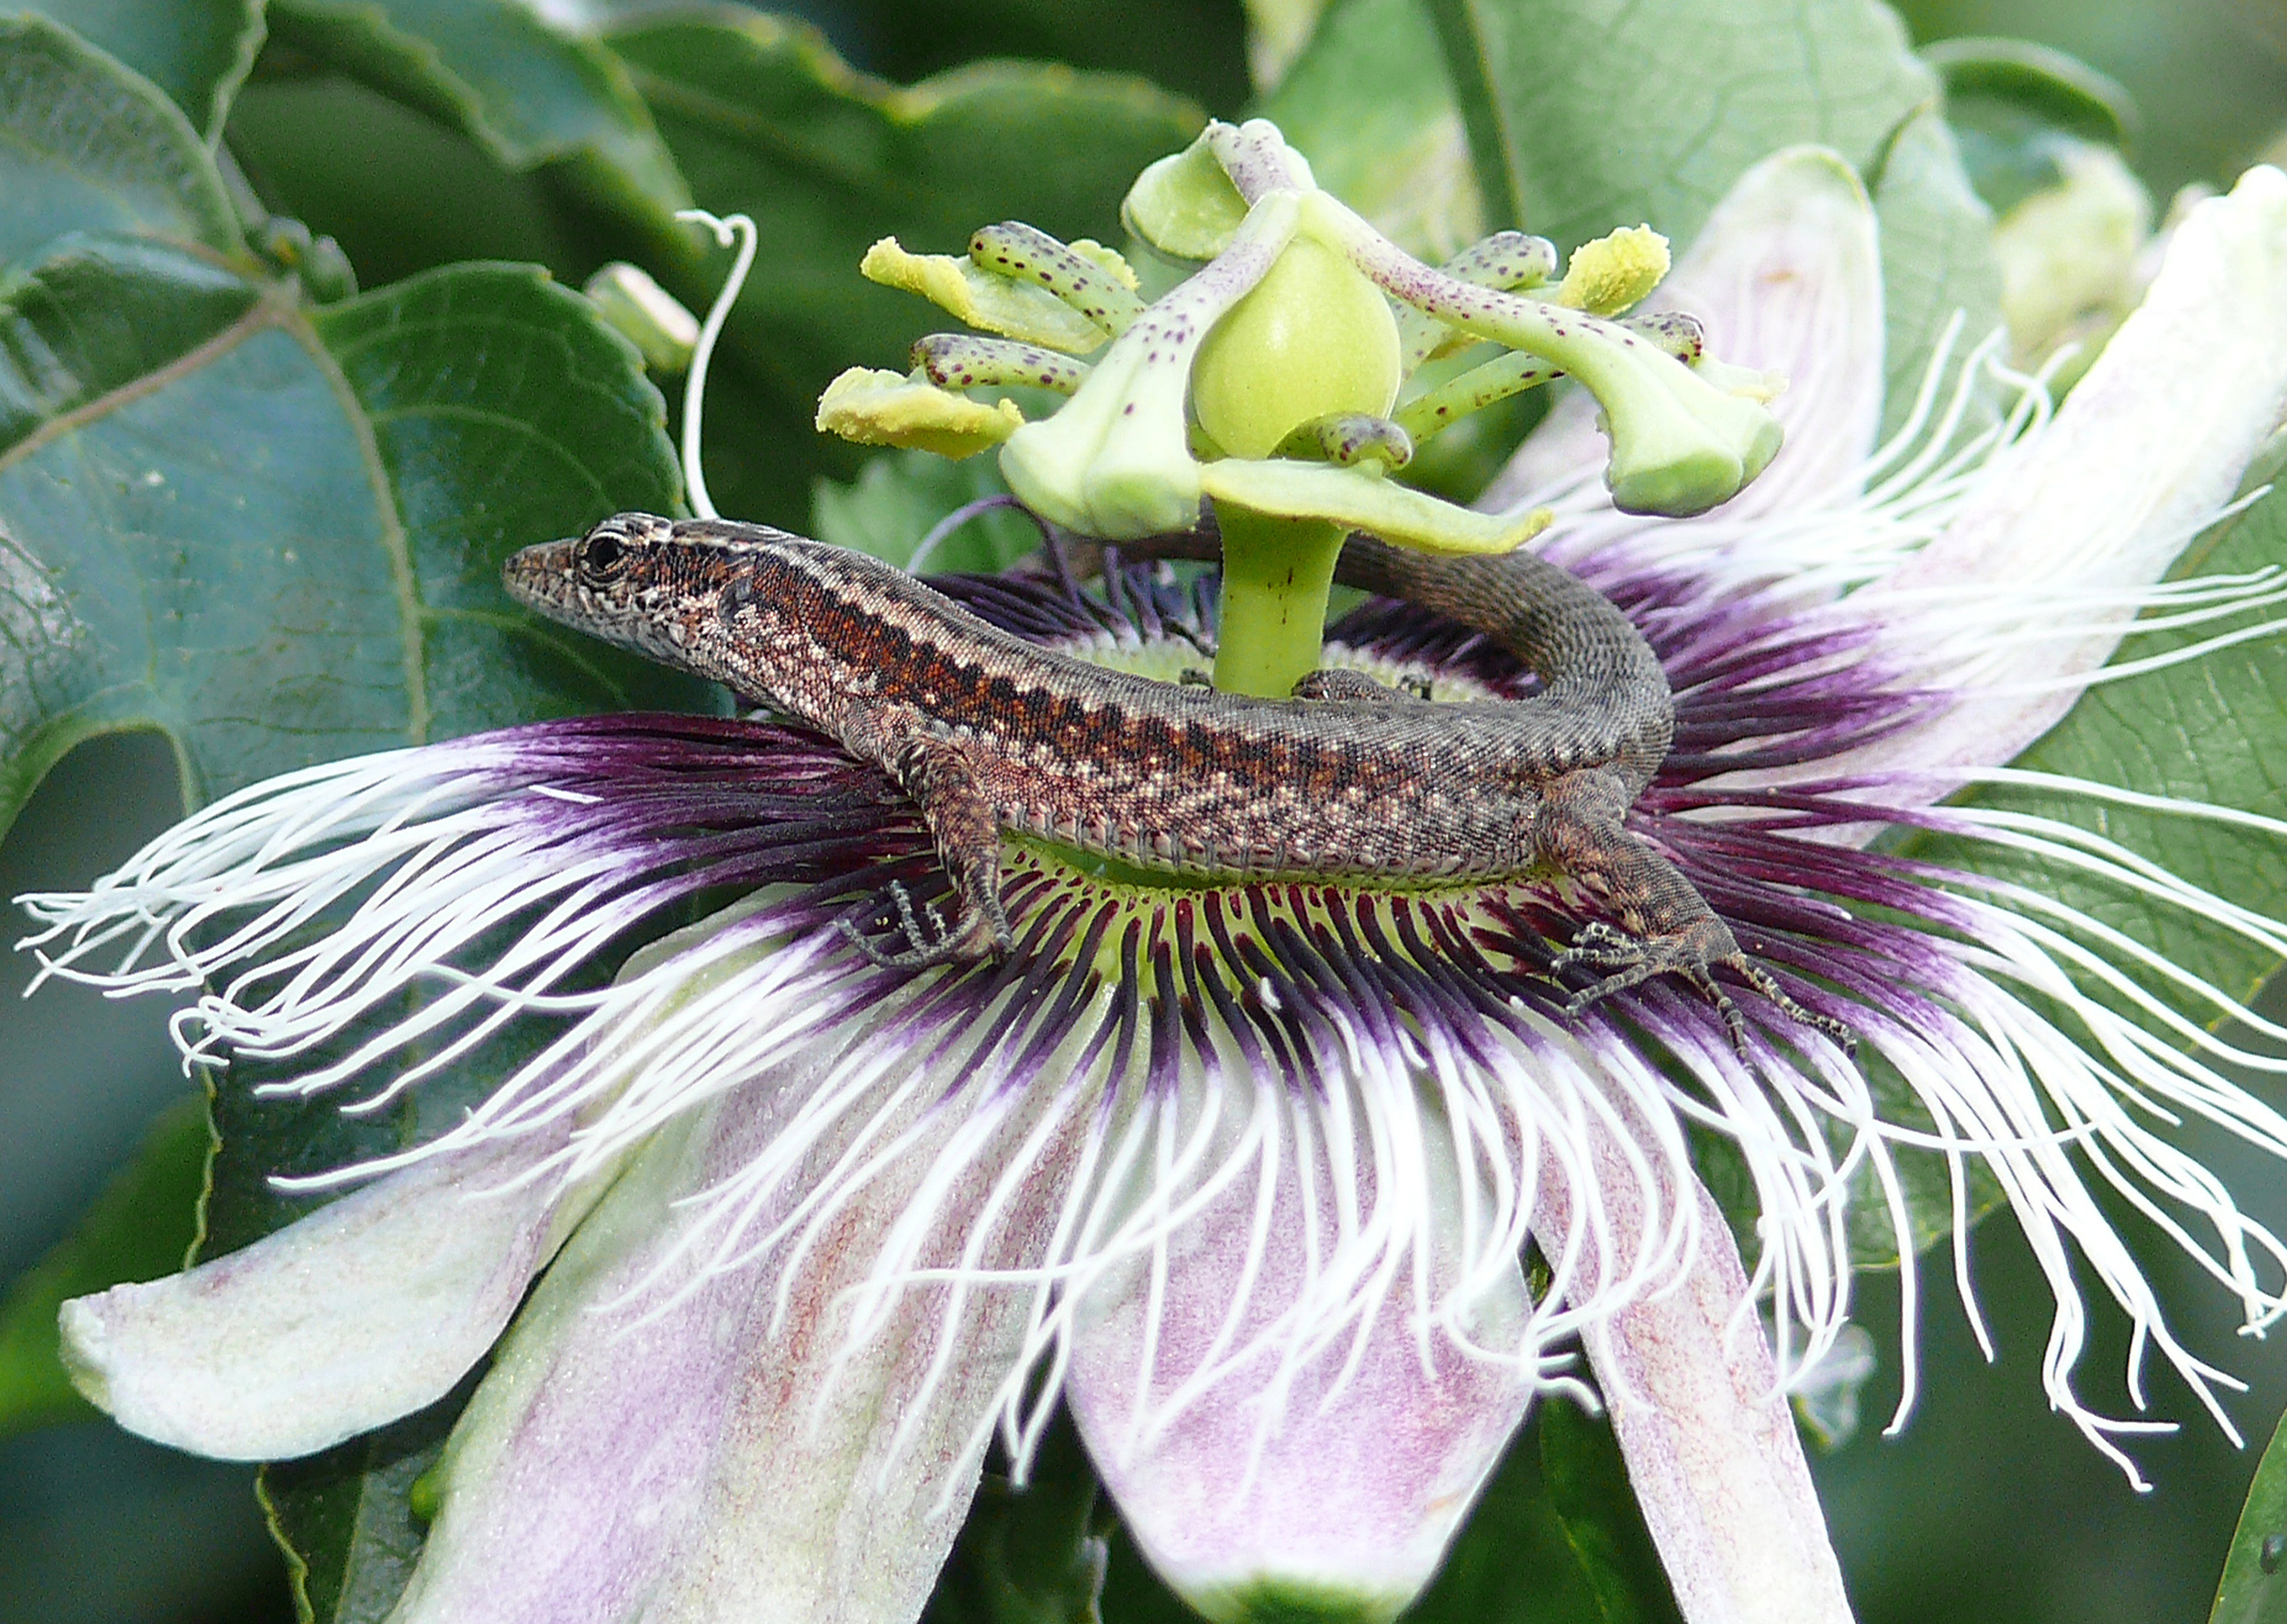
flower, purple, adaptation, woody plant, botany, flowering plant, purple passionflower, terrestrial plant, passion flower family, giant granadilla, pollen, passion flower, macro photography, caper family, invertebrate